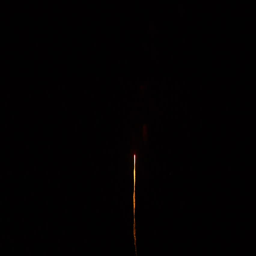
fireworks in the night sky